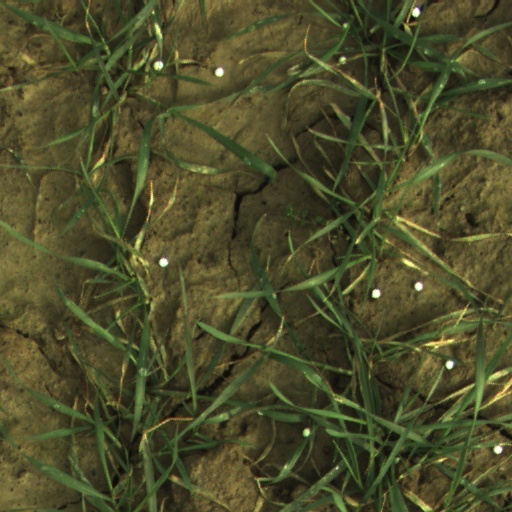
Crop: wheat